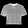
Label: T - shirt / top